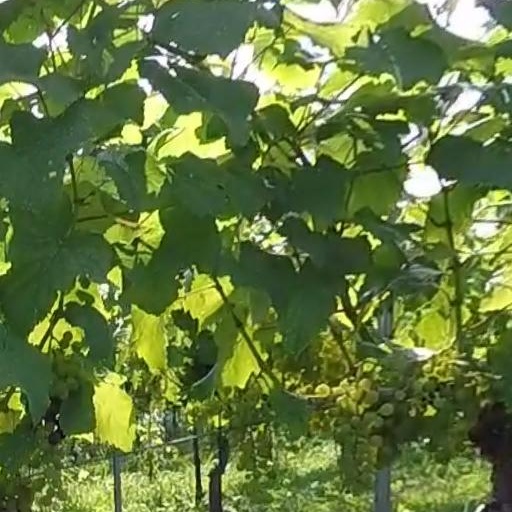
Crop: grape